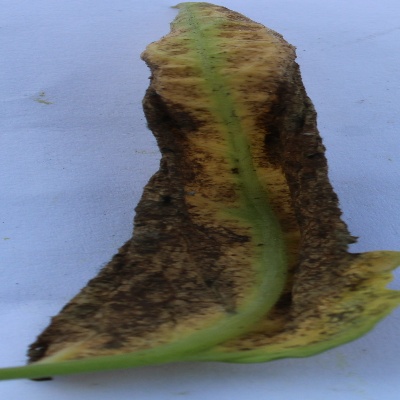
Crop: Tomato
Condition: verticulium wilt